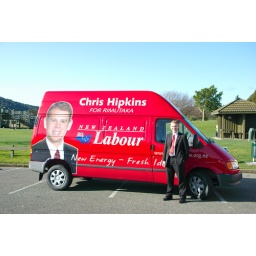
Chris and the big red campaign mobile, coming soon to a street near you...